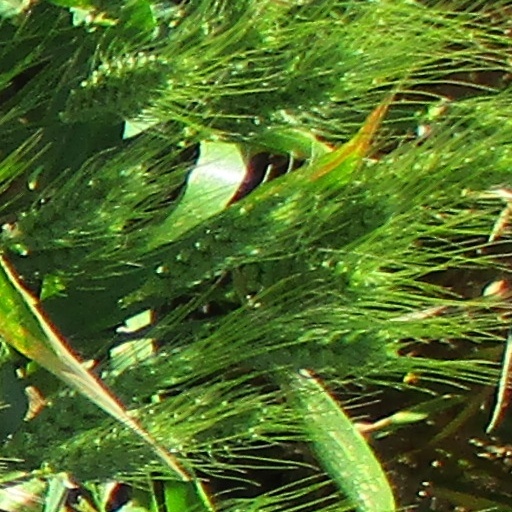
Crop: wheat